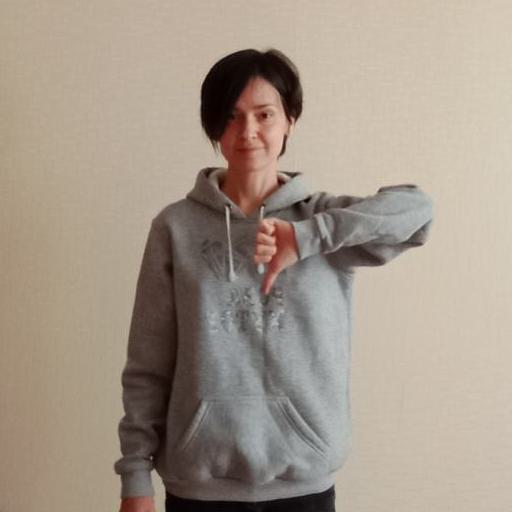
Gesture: dislike